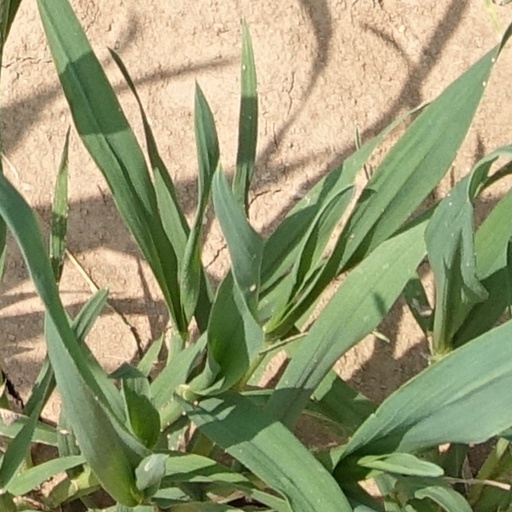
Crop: wheat